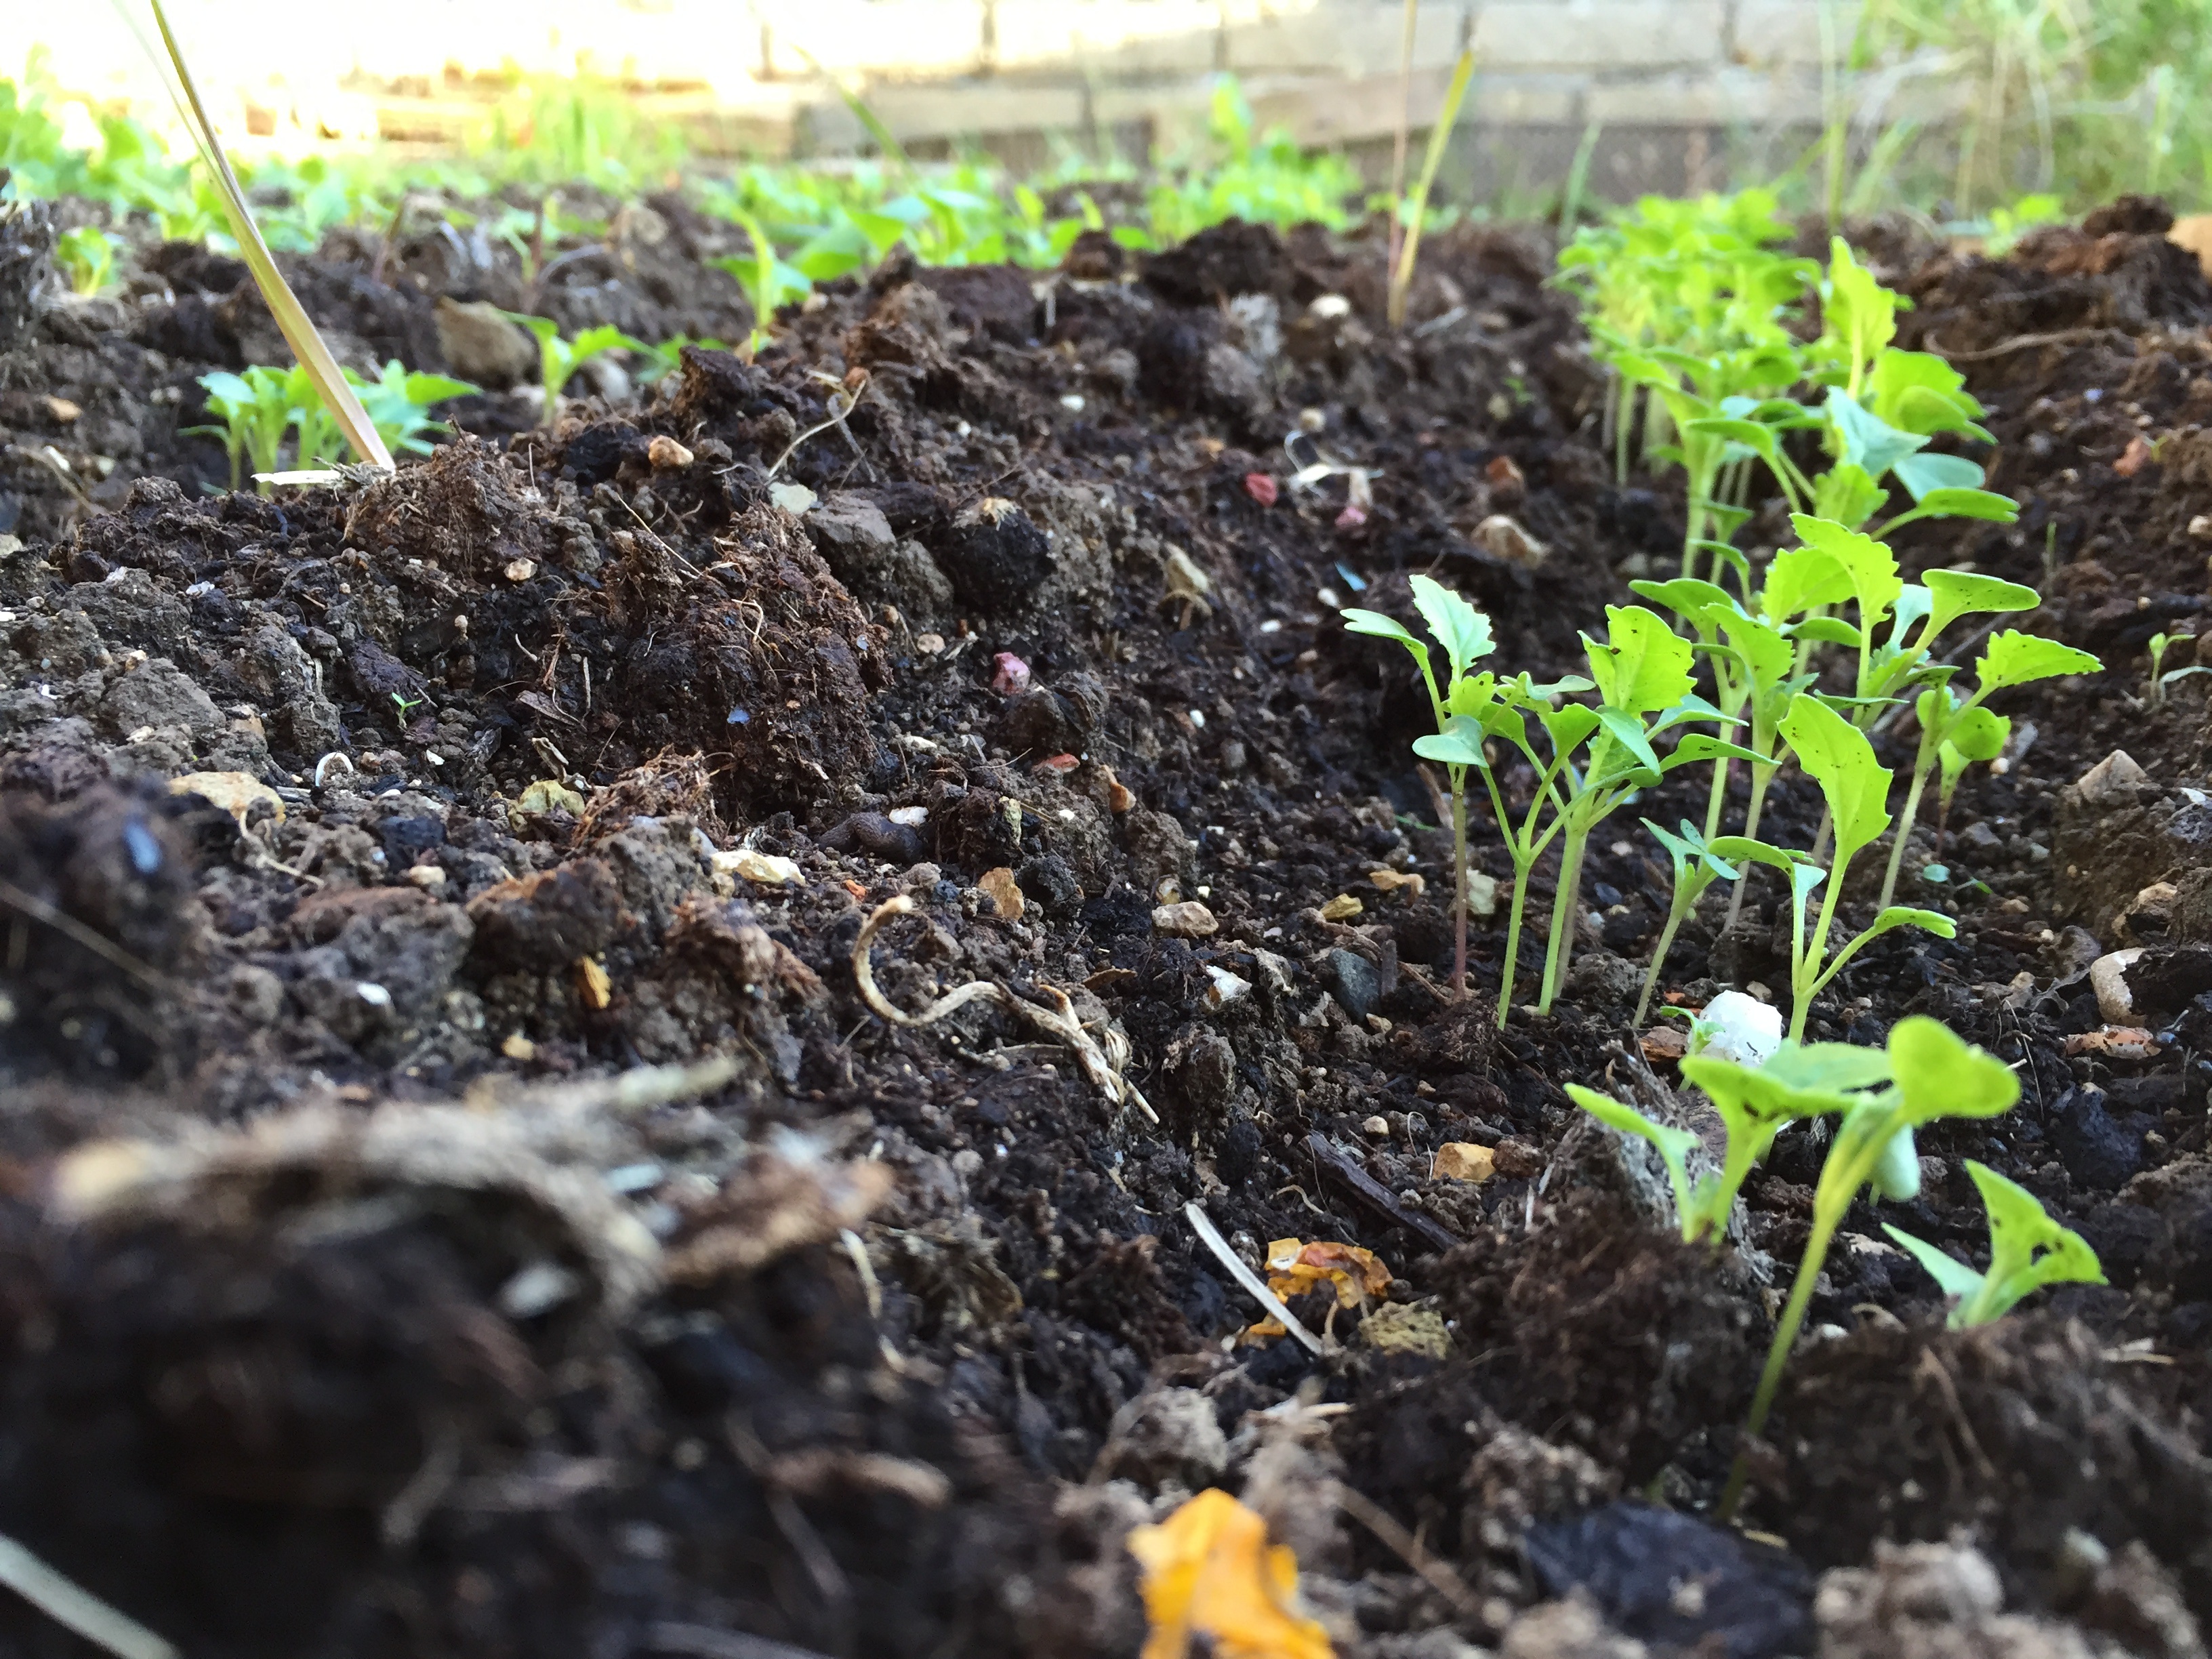
flower, food, produce, vegetable, soil, garden